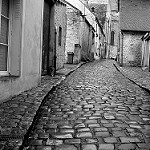
Scene: Outdoor